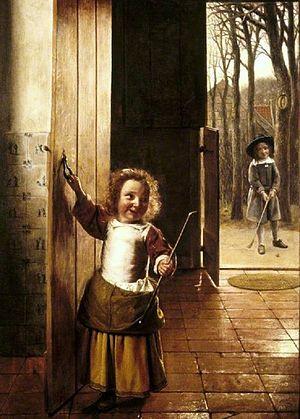
Cette page établit une liste des peintures de Pieter de Hooch.